Brut y Brenhinedd

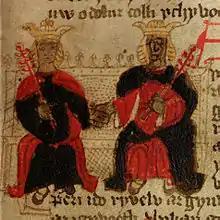
An illustration from Peniarth MS 23(f.18), Morgan and Cunedda

The version known as the "Brut Tysilio", attributed to the 7th-century Welsh saint Tysilio, became more widely known when its text was published in "The Myvyrian Archaiology of Wales", a once-influential collection of Welsh literary material whose credibility has suffered due to the involvement of the antiquarian forger Iolo Morganwg, in 1801–1807. The editors did not place much faith in the attribution to Tysilio, using that title merely to distinguish it from another Welsh "Brut" entitled "Brut Gruffudd ap Arthur" (the chronicle of Geoffrey son of Arthur, an alternative name for Geoffrey of Monmouth). An English translation of the "Brut Tysilio" by Peter Roberts was published in 1811, and San Marte made a German translation of Roberts' English translation in 1854, making it available to non-specialists.